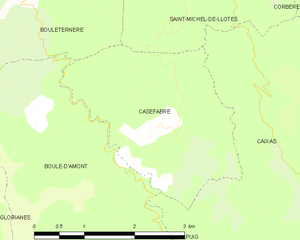
Casefabre
Kort over kommunen
Kort over kommunen
Casefabre er en kommune i departementet Pyrénées-Orientales i Sydfrankrig.